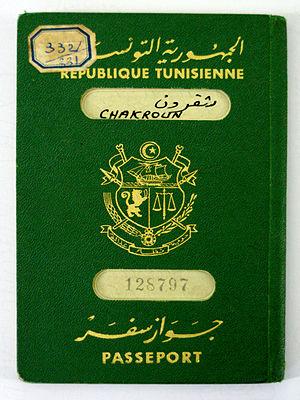
Couverture d'un passeport tunisien datant de l'année 1964 This photograph was taken with a Nikon D3100.
Le passeport tunisien est un document de voyage qui certifie à la fois l'identité et la nationalité du citoyen qui en est porteur et lui assure la faculté de voyager librement à l'étranger. Il est délivré exclusivement par l'État tunisien et ses représentations à l'étranger aux citoyens de nationalité tunisienne pour leurs voyages internationaux. Le passeport est valable durant cinq ans.